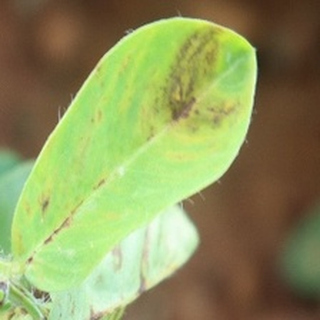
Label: groundnut_nutrition_deficiency